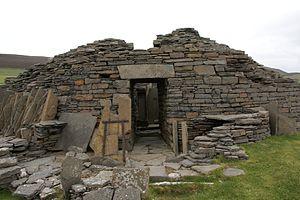
Le broch de Midhowe, anciennement appelé broch de Mid Howe, est une tour en pierres sèches construite vers la fin du Iᵉʳ millénaire av. J.-C., au cours de l'âge du fer britannique. Le broch est situé au sud-ouest sur l'île de Rousay, dans l'archipel des Orcades, en Écosse. Des habitations sont construites autour du broch dans la première moitié du Iᵉʳ millénaire apr. J.-C.